Cordeliers Cloister (Saint-Emilion)

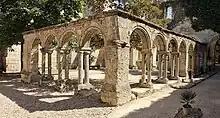
The Cordeliers cloister

The Cordeliers cloister is situated in France, at the heart of the medieval town of Saint-Émilion in the Gironde area. It is one of the town's most emblematic and picturesque sites, containing a monolithic church. A listed Historical Monument and a UNESCO World Heritage Site, it also has underground cellars where sparkling wines are produced.